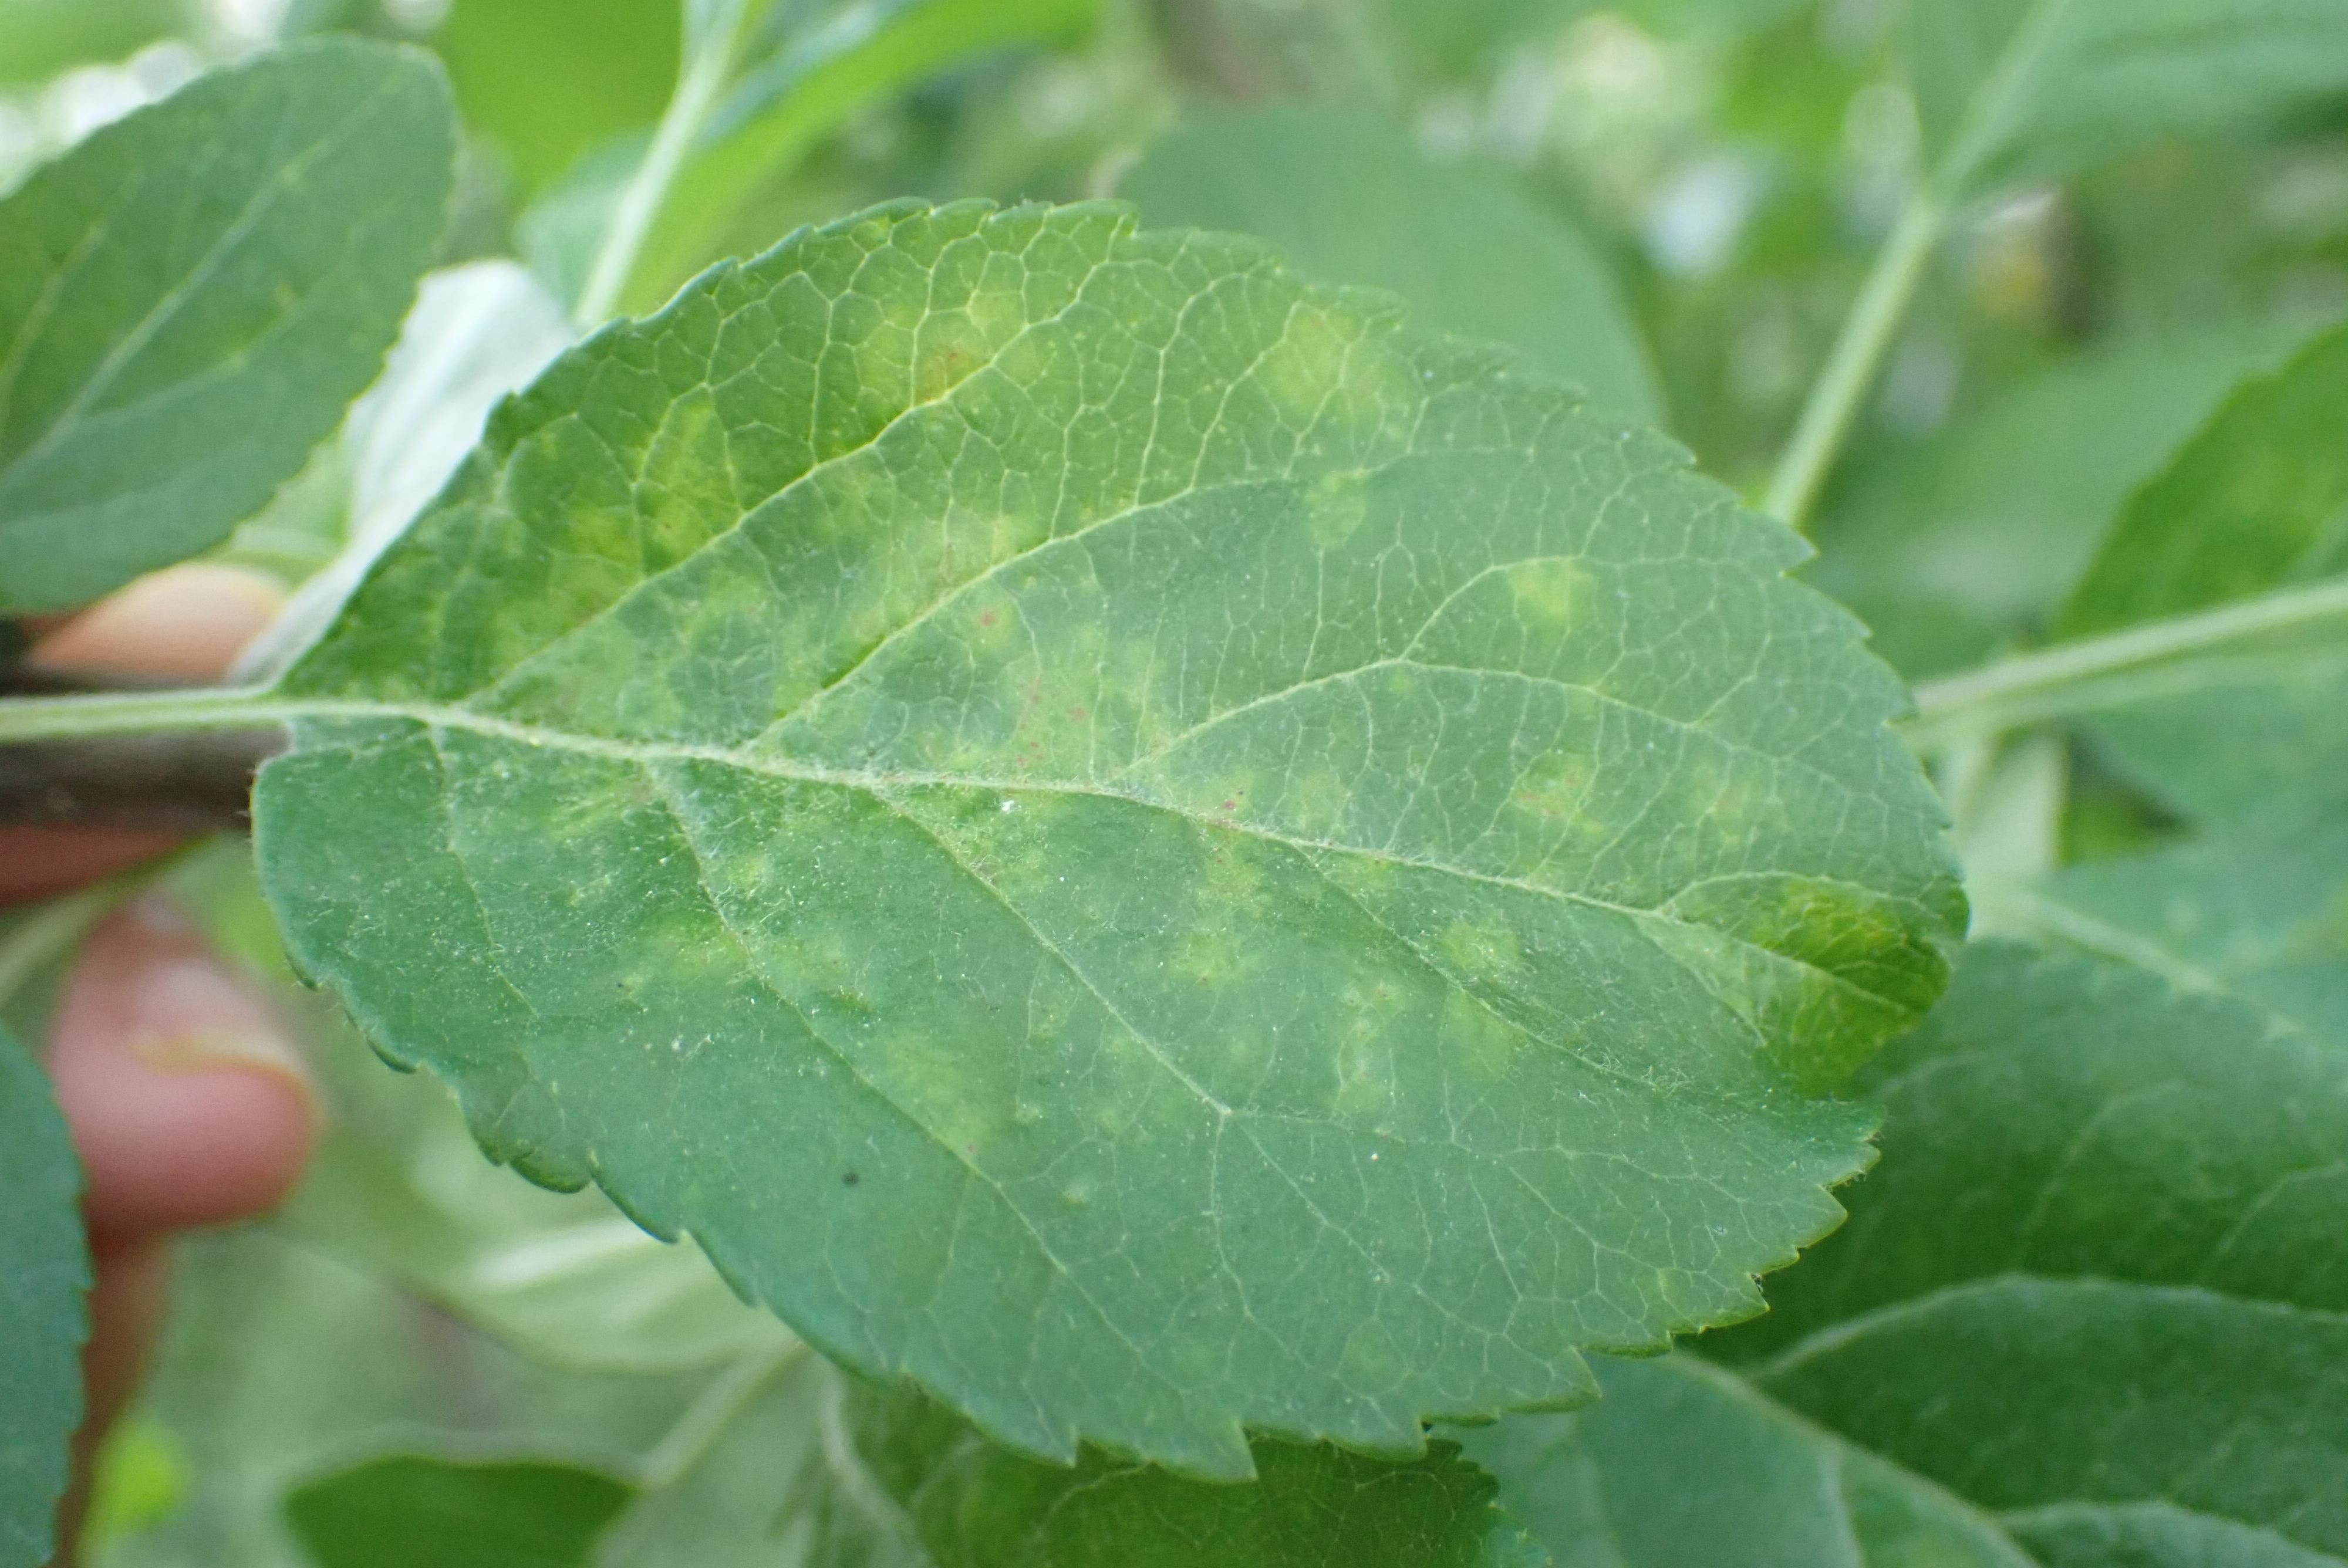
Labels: scab